Greater Mexico City

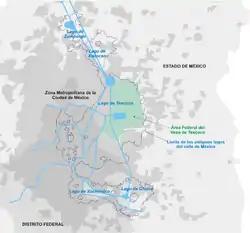
Comparative map of the original extent of the system of lakes and the current extent of today's urban area

Greater Mexico City spreads over the valley of Mexico, also called the valley of Anáhuac, a 9,560 km (3,691 sq mi) valley that lies at an average of 2,240 m (7,349 ft) above sea level. Originally, a system of interconnected lakes occupied a large area of the valley, of which Lake Texcoco was the largest. Mexico City was built on the island of Tenochtitlan in the middle of the lake. During conquest of the Aztec Empire the dikes that protected the city from recurrent floods were destroyed and colonial authorities preferred to drain the water of the lake, which was, for the most part, shallow. In 1900 president Porfirio Díaz inaugurated the Valley's System of Drainage that hinders the growth of water bodies in the valley (and prevents floods). The basin of the valley of Mexico was thus integrated artificially to the Moctezuma river basin which connects to the Pánuco River. The last remnants of the system of lakes are found in the boroughs of Xochimilco and Tláhuac, and in the municipality of Atenco.